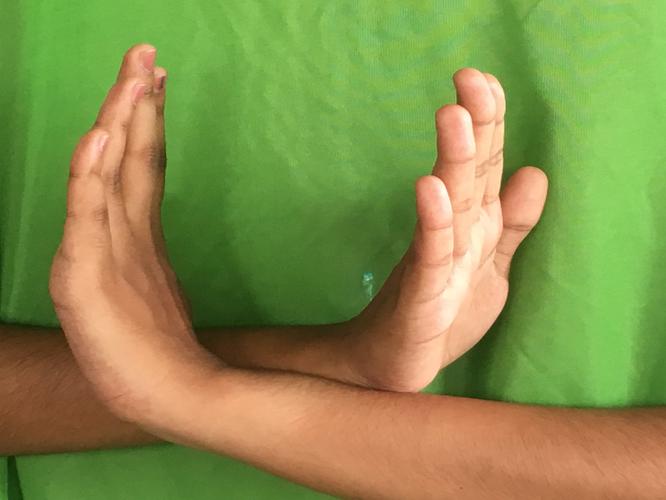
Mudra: Swastikam
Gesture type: double_hand